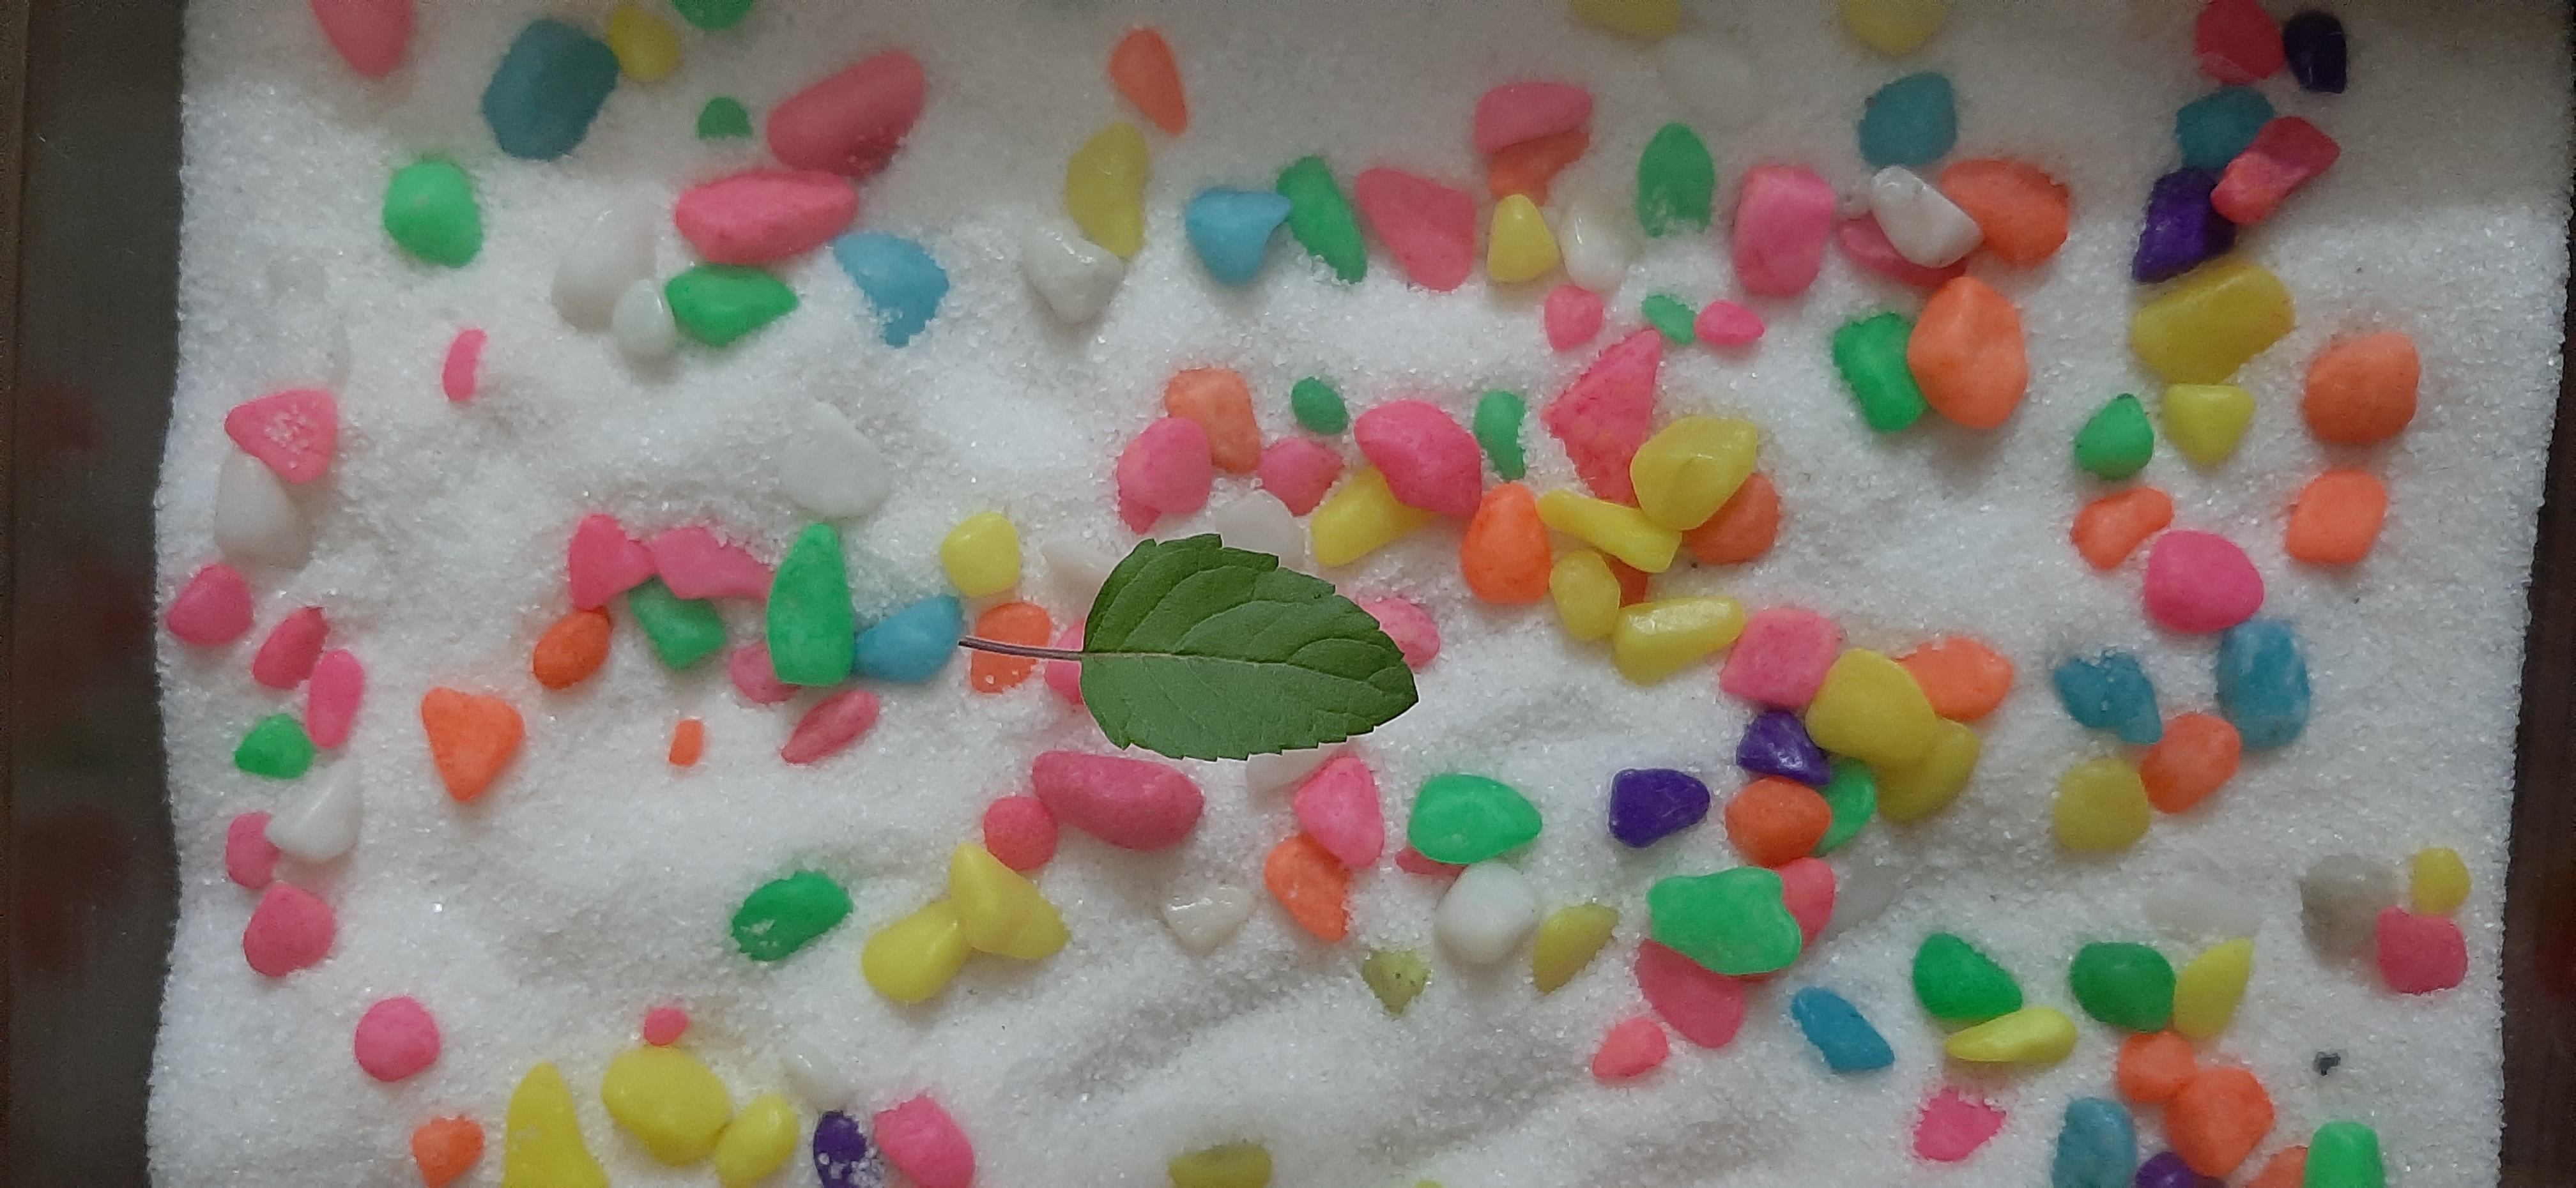
Plant: Tulsi